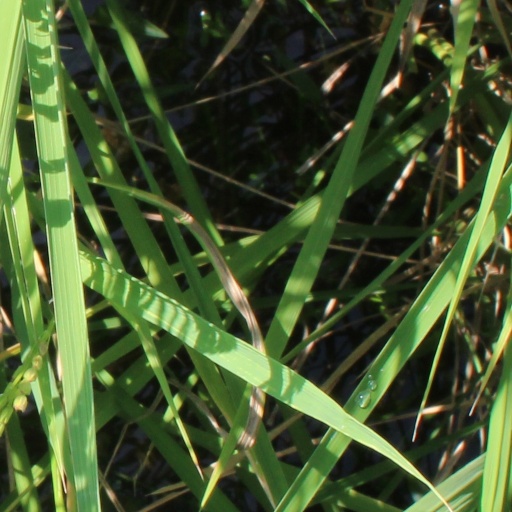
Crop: rice